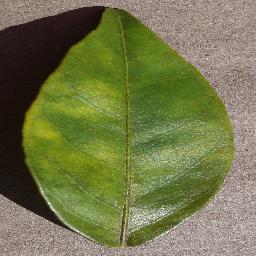
Label: Orange___Haunglongbing_(Citrus_greening)